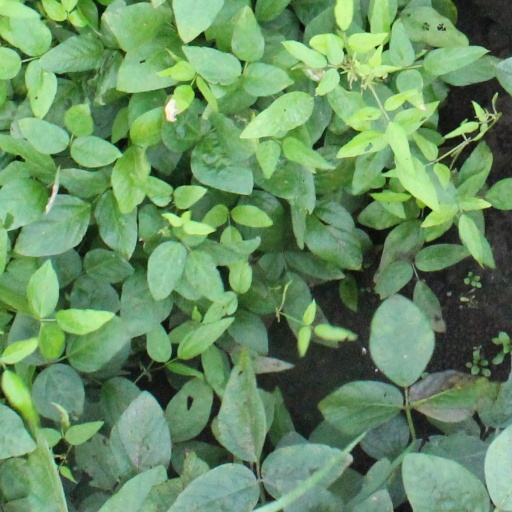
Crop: soybean